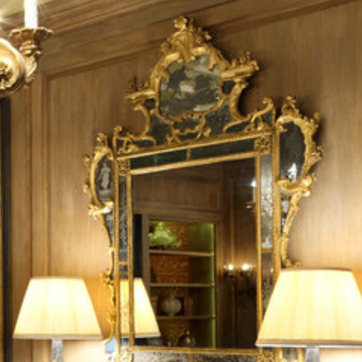
Material: mirror